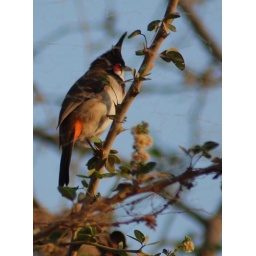
The bulbul at sunrise, these birds visit the tree early in the day.